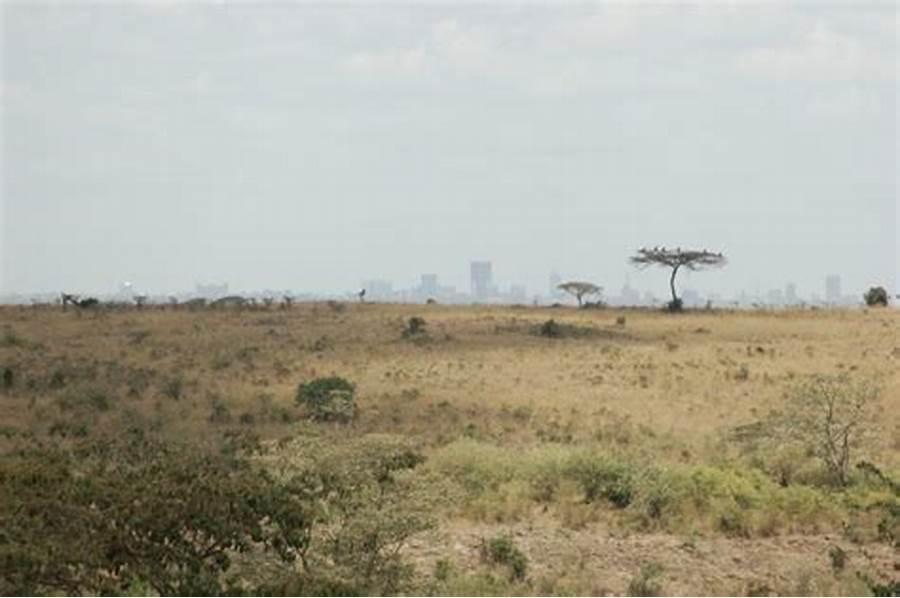
Madhari tambarare ya wazi, yenye uoto adimu haswa majani makavu au miti michache iliyotawanyika, kwa mbali kuna mji unaojitokeza kwa miundo ya majengo marefu, ikiwa imefichika kidogo kwenye ukungu au moshi wa umbali. Ukungu au moshi unatia mkazo juu ya mabadiliko ya tabia ya nchi na uchafuzi wa hali ya hewa.